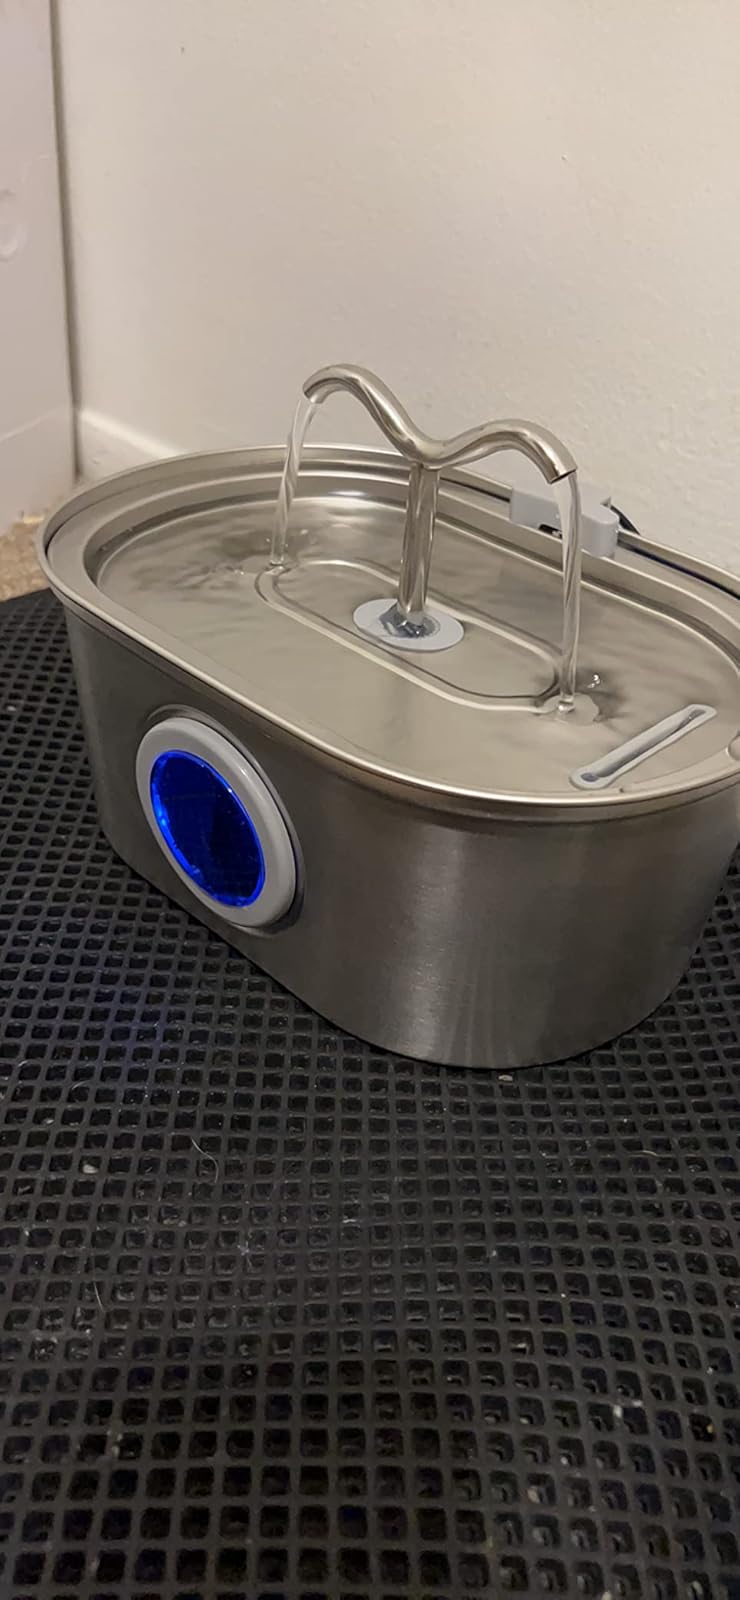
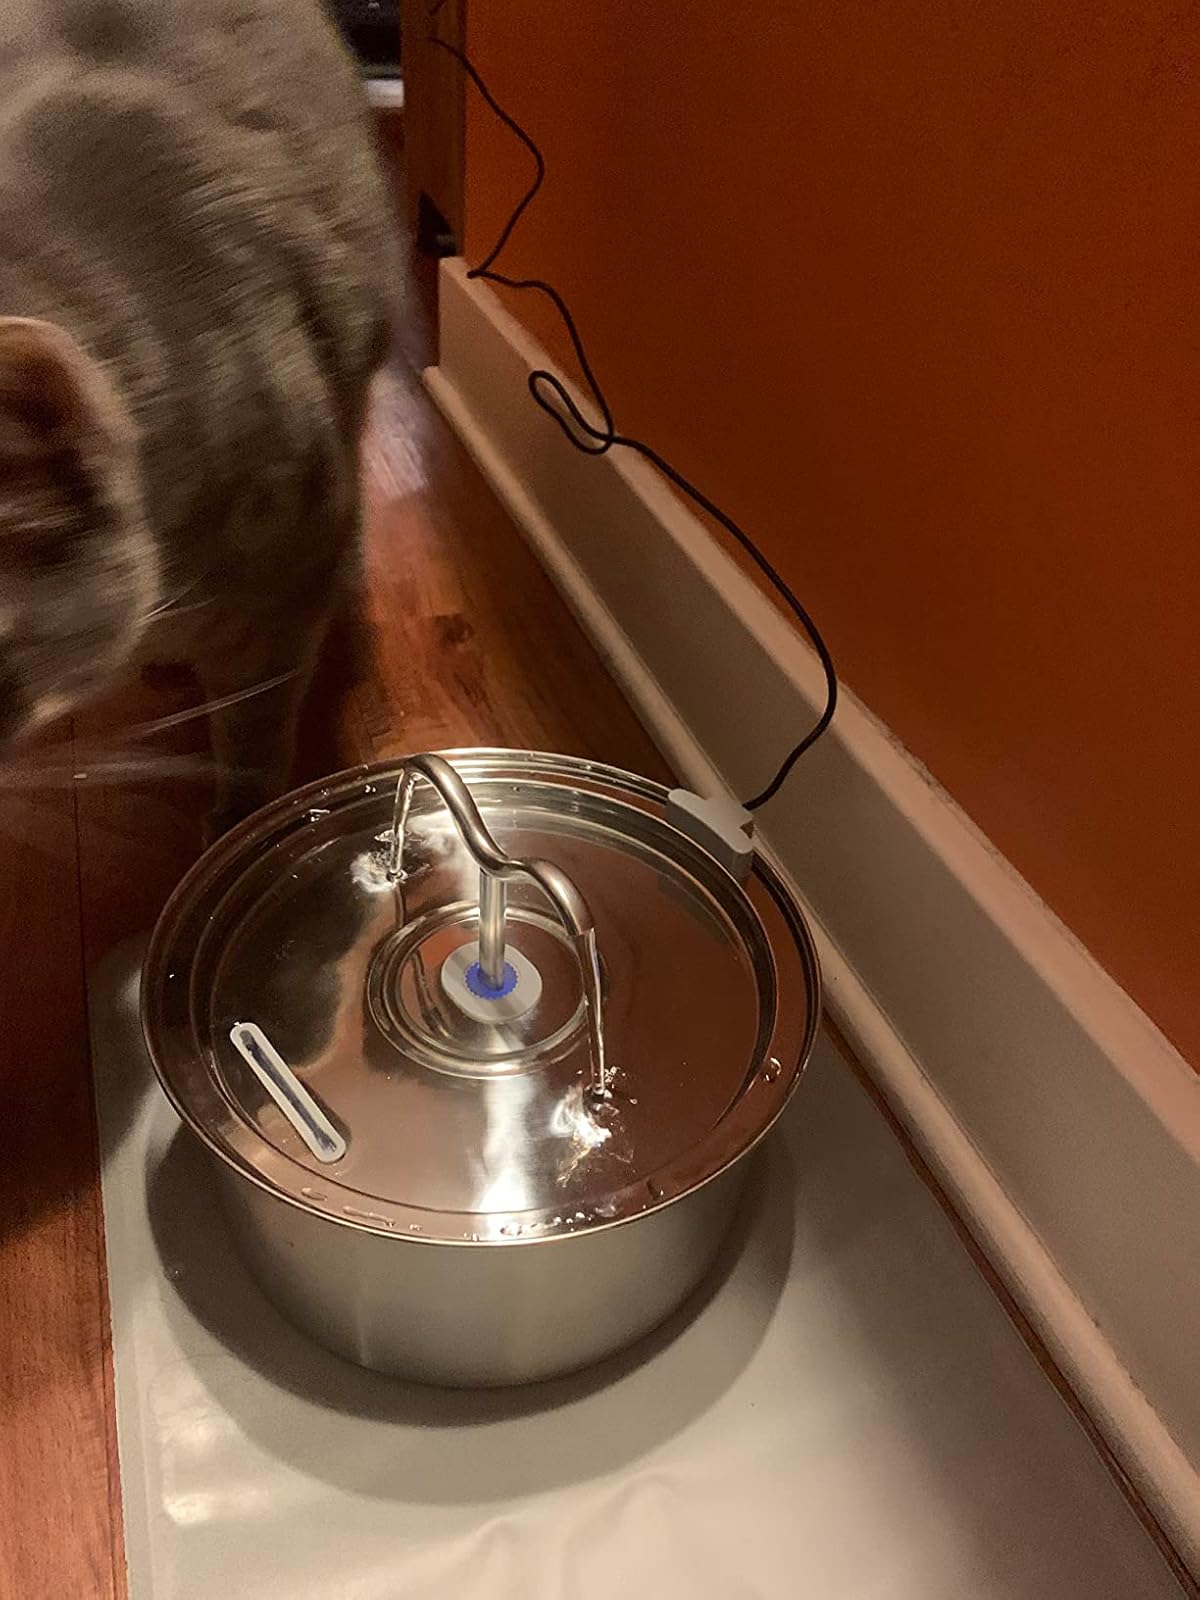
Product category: items_bowl
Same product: no